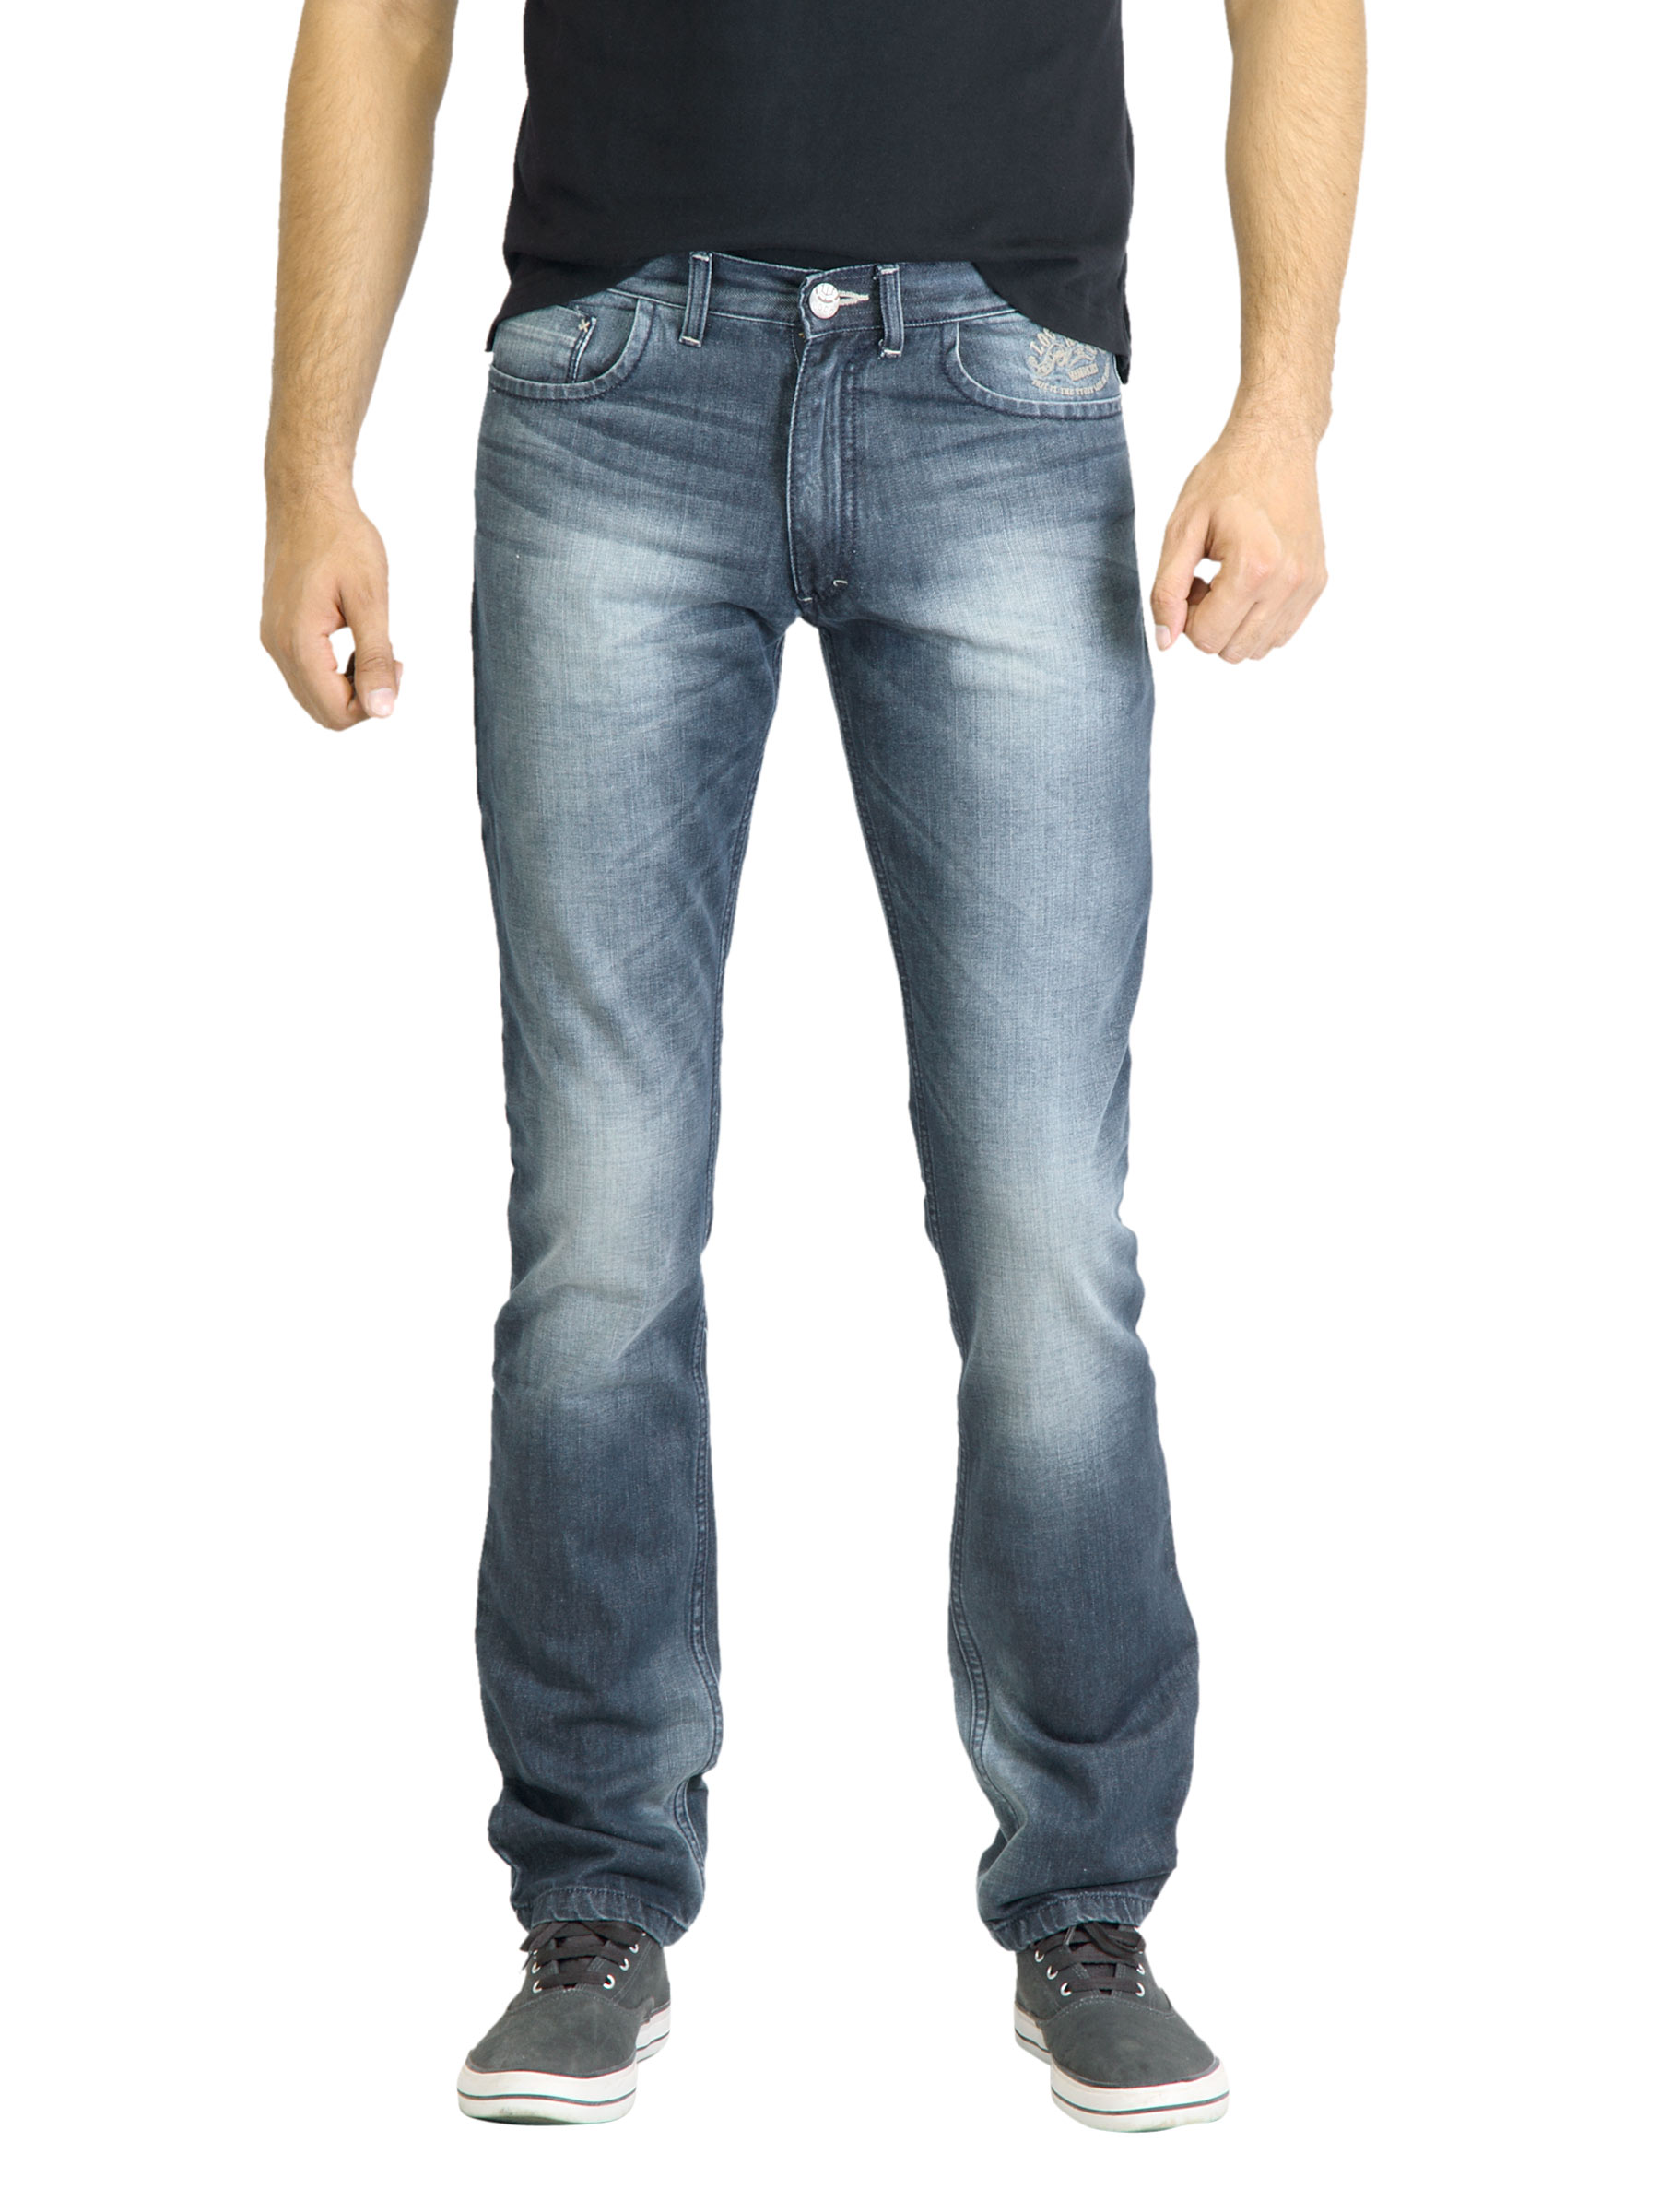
Locomotive Men Washed Blue Jeans
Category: Apparel / Bottomwear / Jeans
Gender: Men
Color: Blue
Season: Fall 2011
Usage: Casual